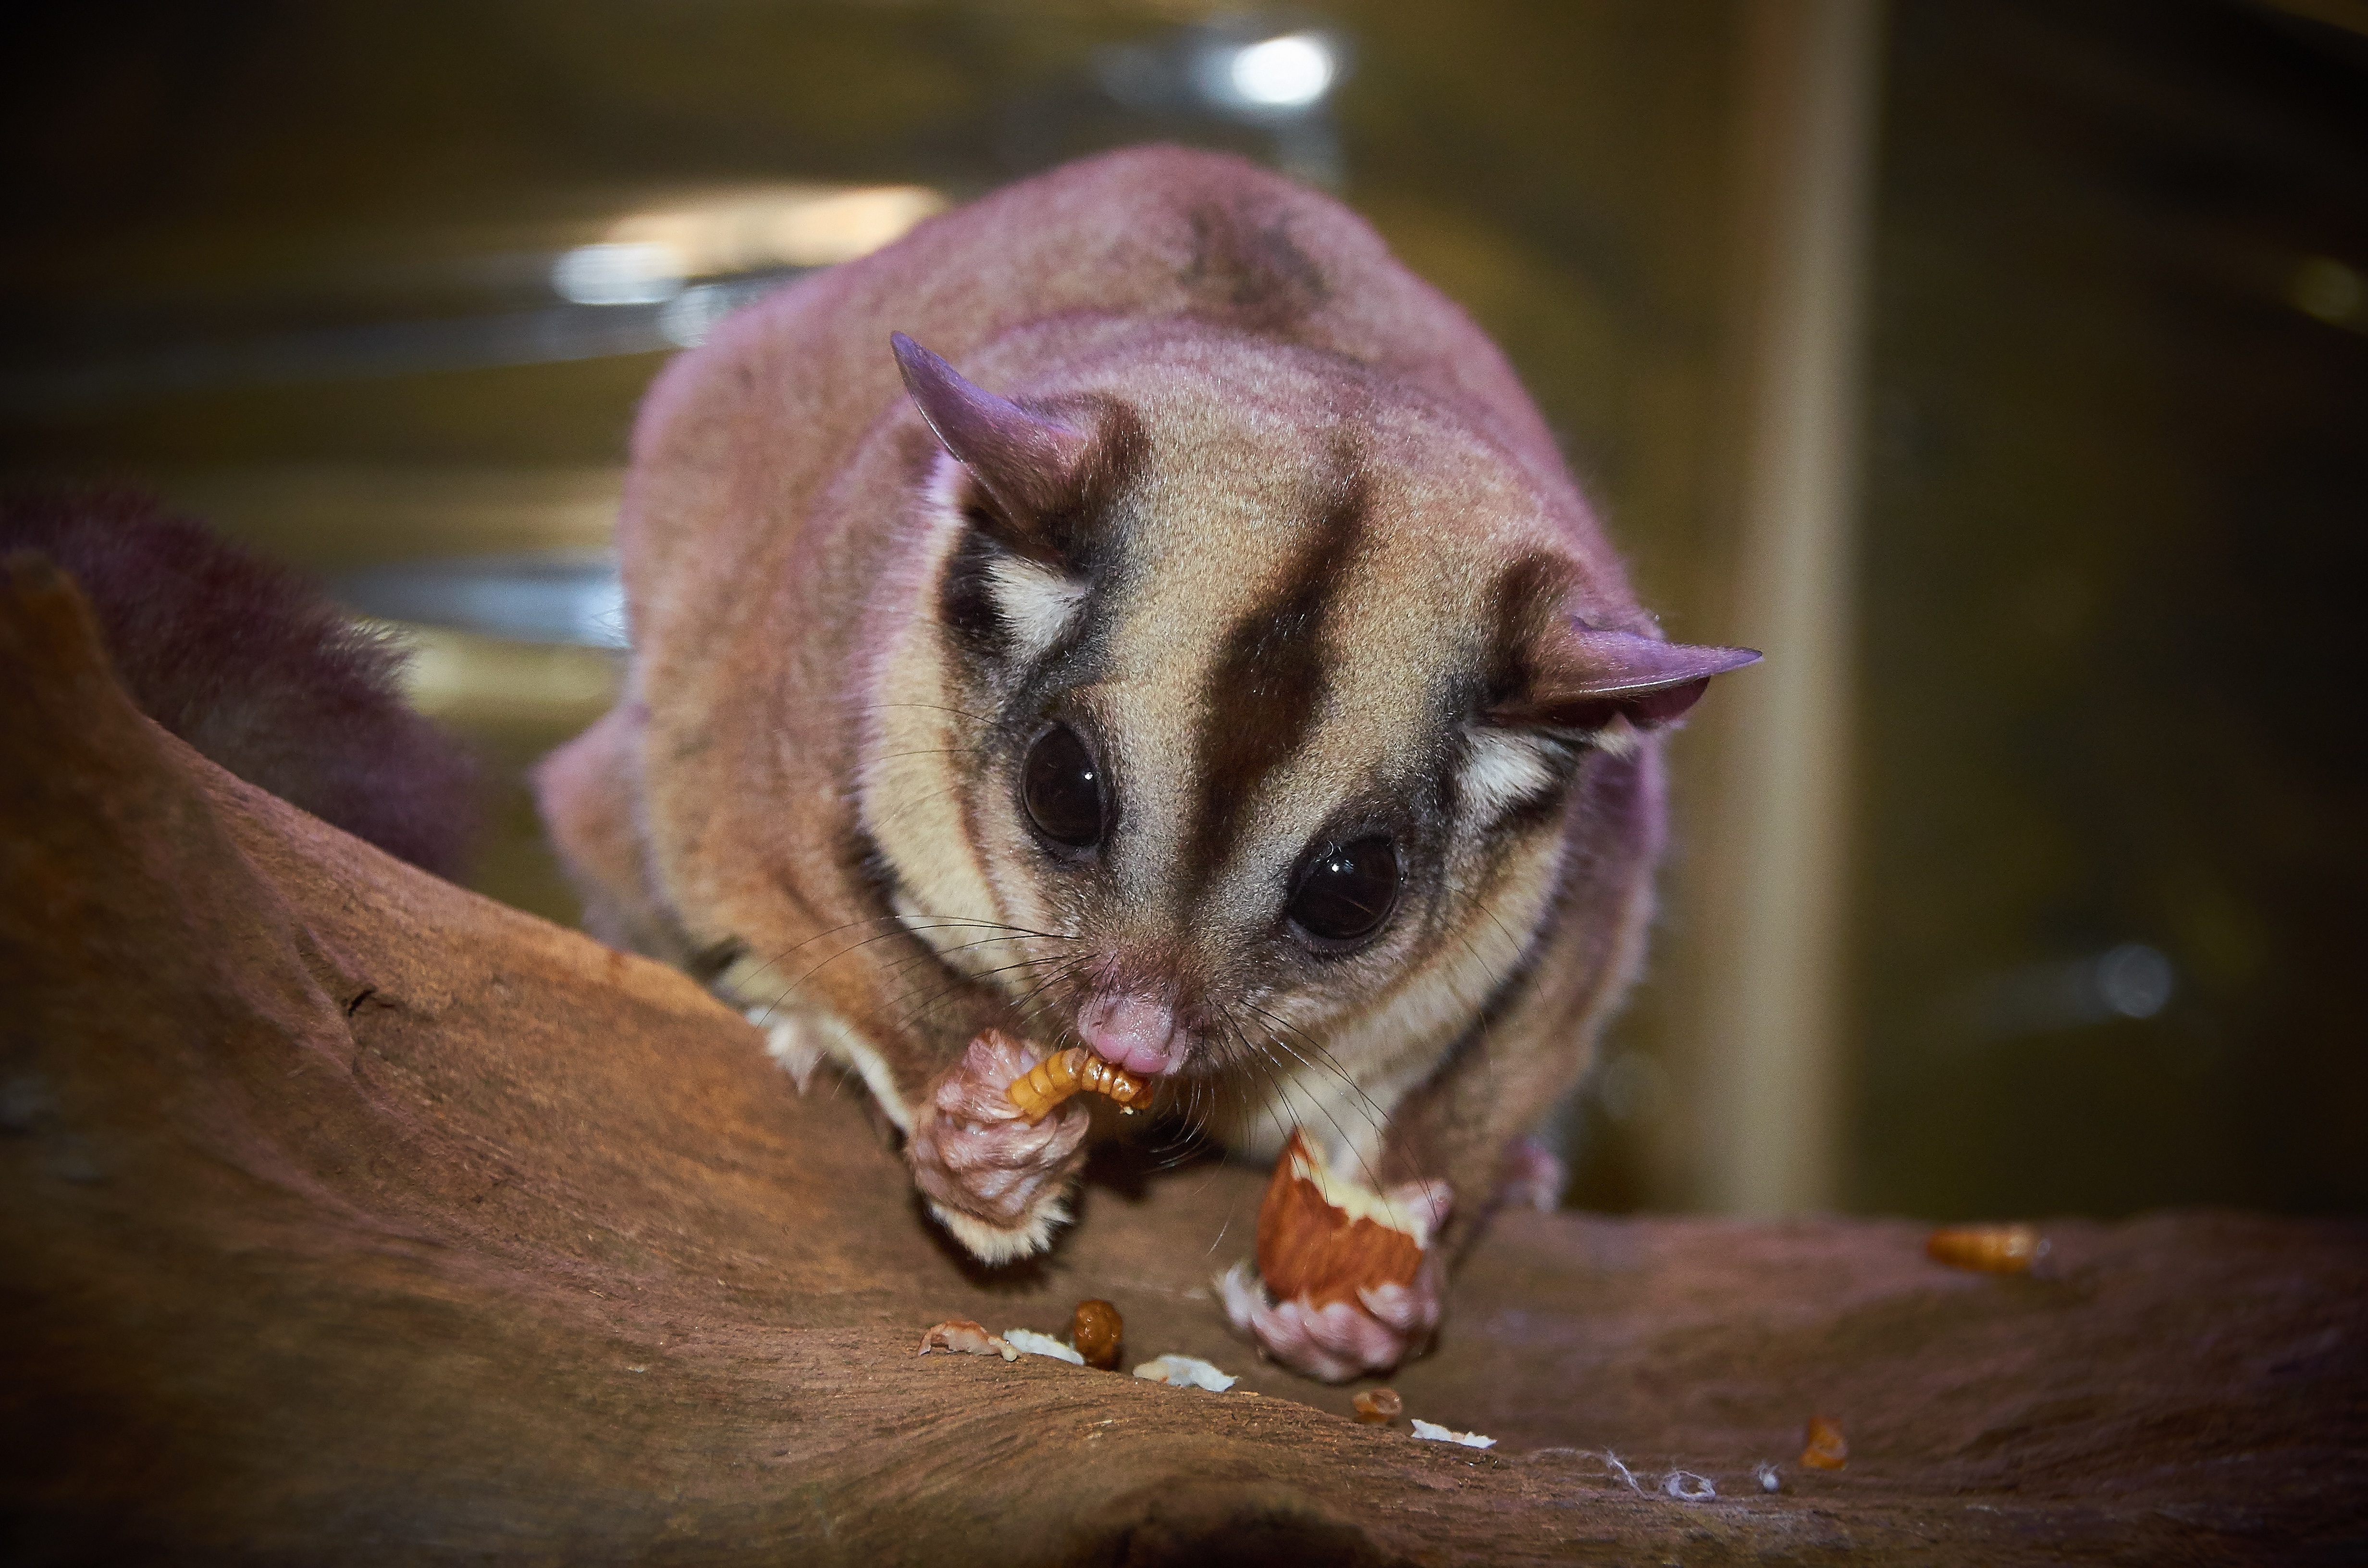
nature, animal, wildlife, mammal, rodent, possum, fauna, close up, native, whiskers, claws, vertebrate, chipmunk, creature, paws, rare, macro photography, australian wildlife, sugar glider, threatened, kinkajou